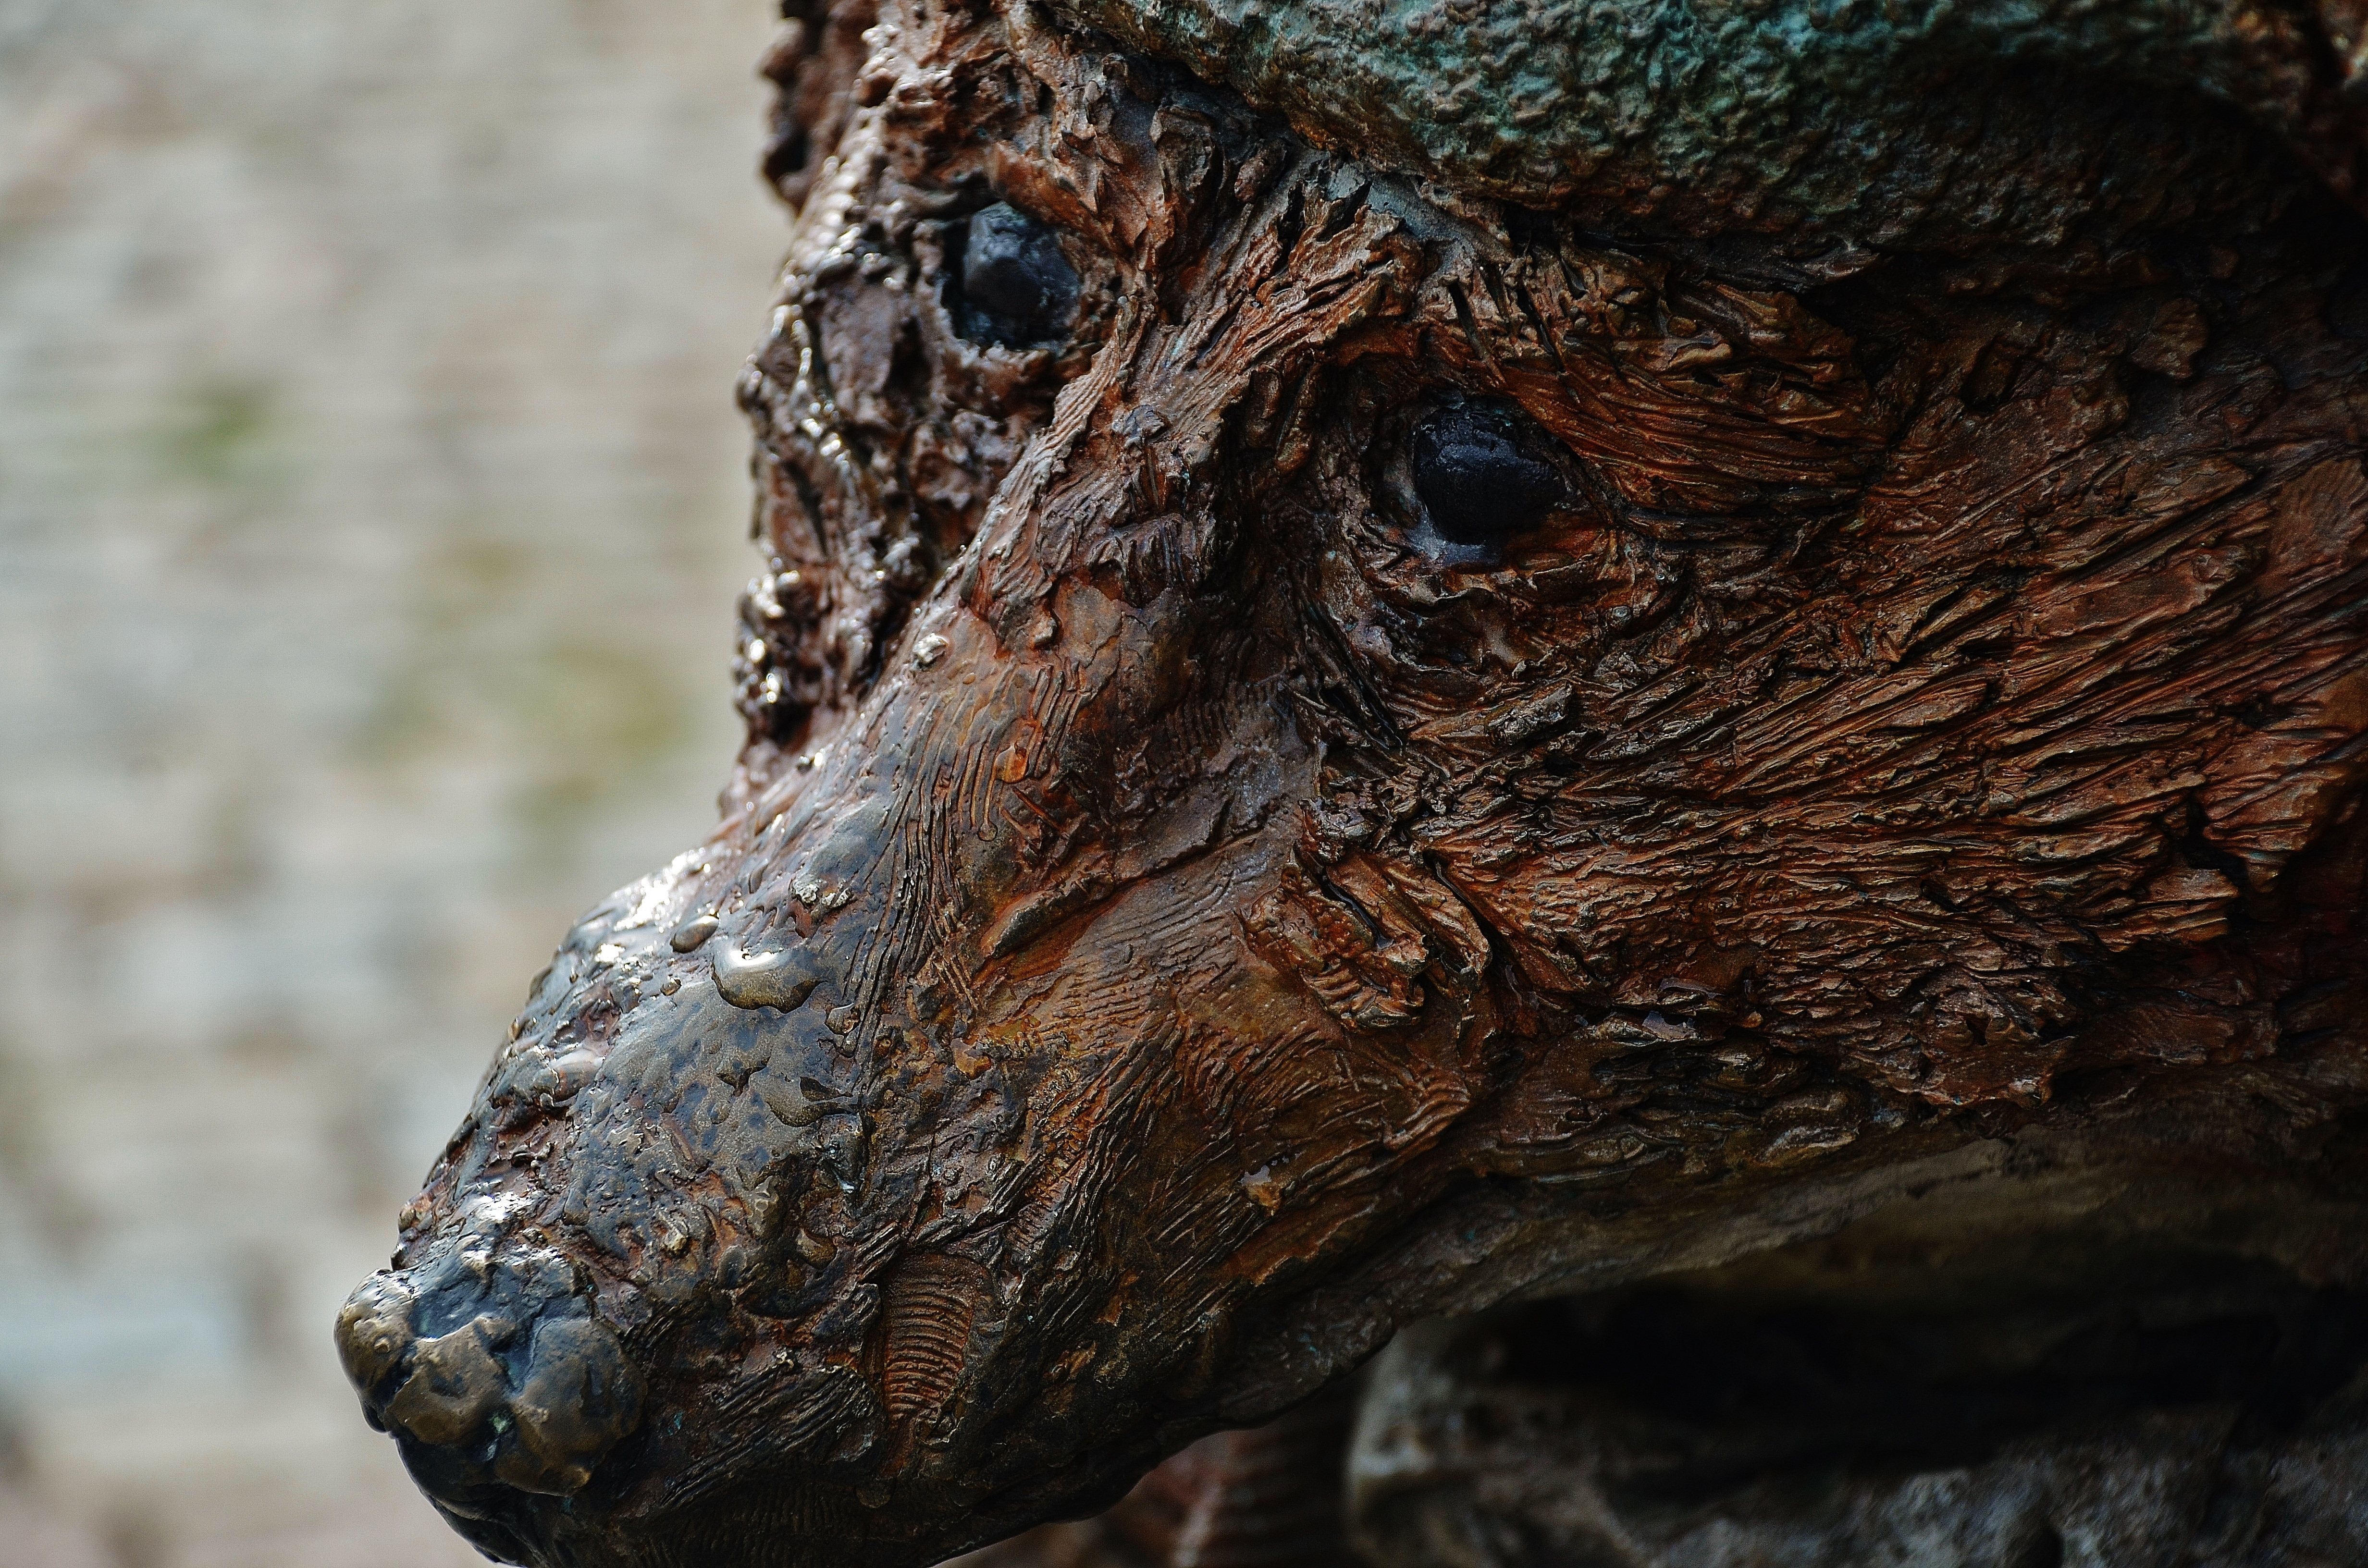
tree, nature, wood, animal, cute, wildlife, wild, statue, portrait, red, sitting, fox, reptile, fauna, close up, red fox, macro photography